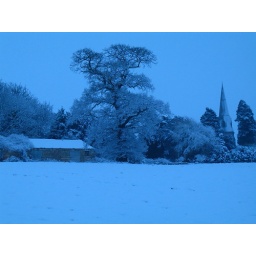
A tree and barn and the local church in Tungsten White Balance.